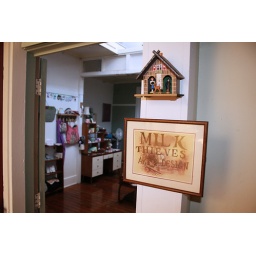
The little sign and weather house near the door way looking in.